Doping in the United States

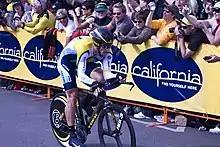
Lance Armstrong said he first doped when he was 21 years old.

In 2005, the United States House Committee on Oversight and Government Reform took an active interest on anti-drug policies in professional sports by opening an investigation into the matter following heightened media activity on steroid use in Major League Baseball (MLB). The use, possession, distribution, dispensing, or selling of steroids is a punishable federal offense under the Controlled Substances Act which, in addition to steroids, lists other performance-enhancing drugs and substances as Schedule III drugs. A series of Schedule III drugs were held, most notably with MLB, the National Football League (NFL), and the National Basketball Association (NBA). Each league's anti-drug policy was compared to that of the IOC, and each fell short of the IOC requirements. Response to the congressional investigation by sports league representatives resulted largely with push back and a "we can police our own" mentality, but the Committee felt differently and introduced the Clean Sports Act, one of six bills introduced that year in both chambers —addressing the need to adopt uniform national anti-drug policy standards among professional sports leagues that are consistent with, and as stringent as, those enforced by the USADA. While most of the bills were voted out of committee, none were enacted. As of 2013, professional sports leagues continue to negotiate their anti-doping policies privately through collective bargaining.